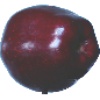
Label: Apple Red Delicious 1